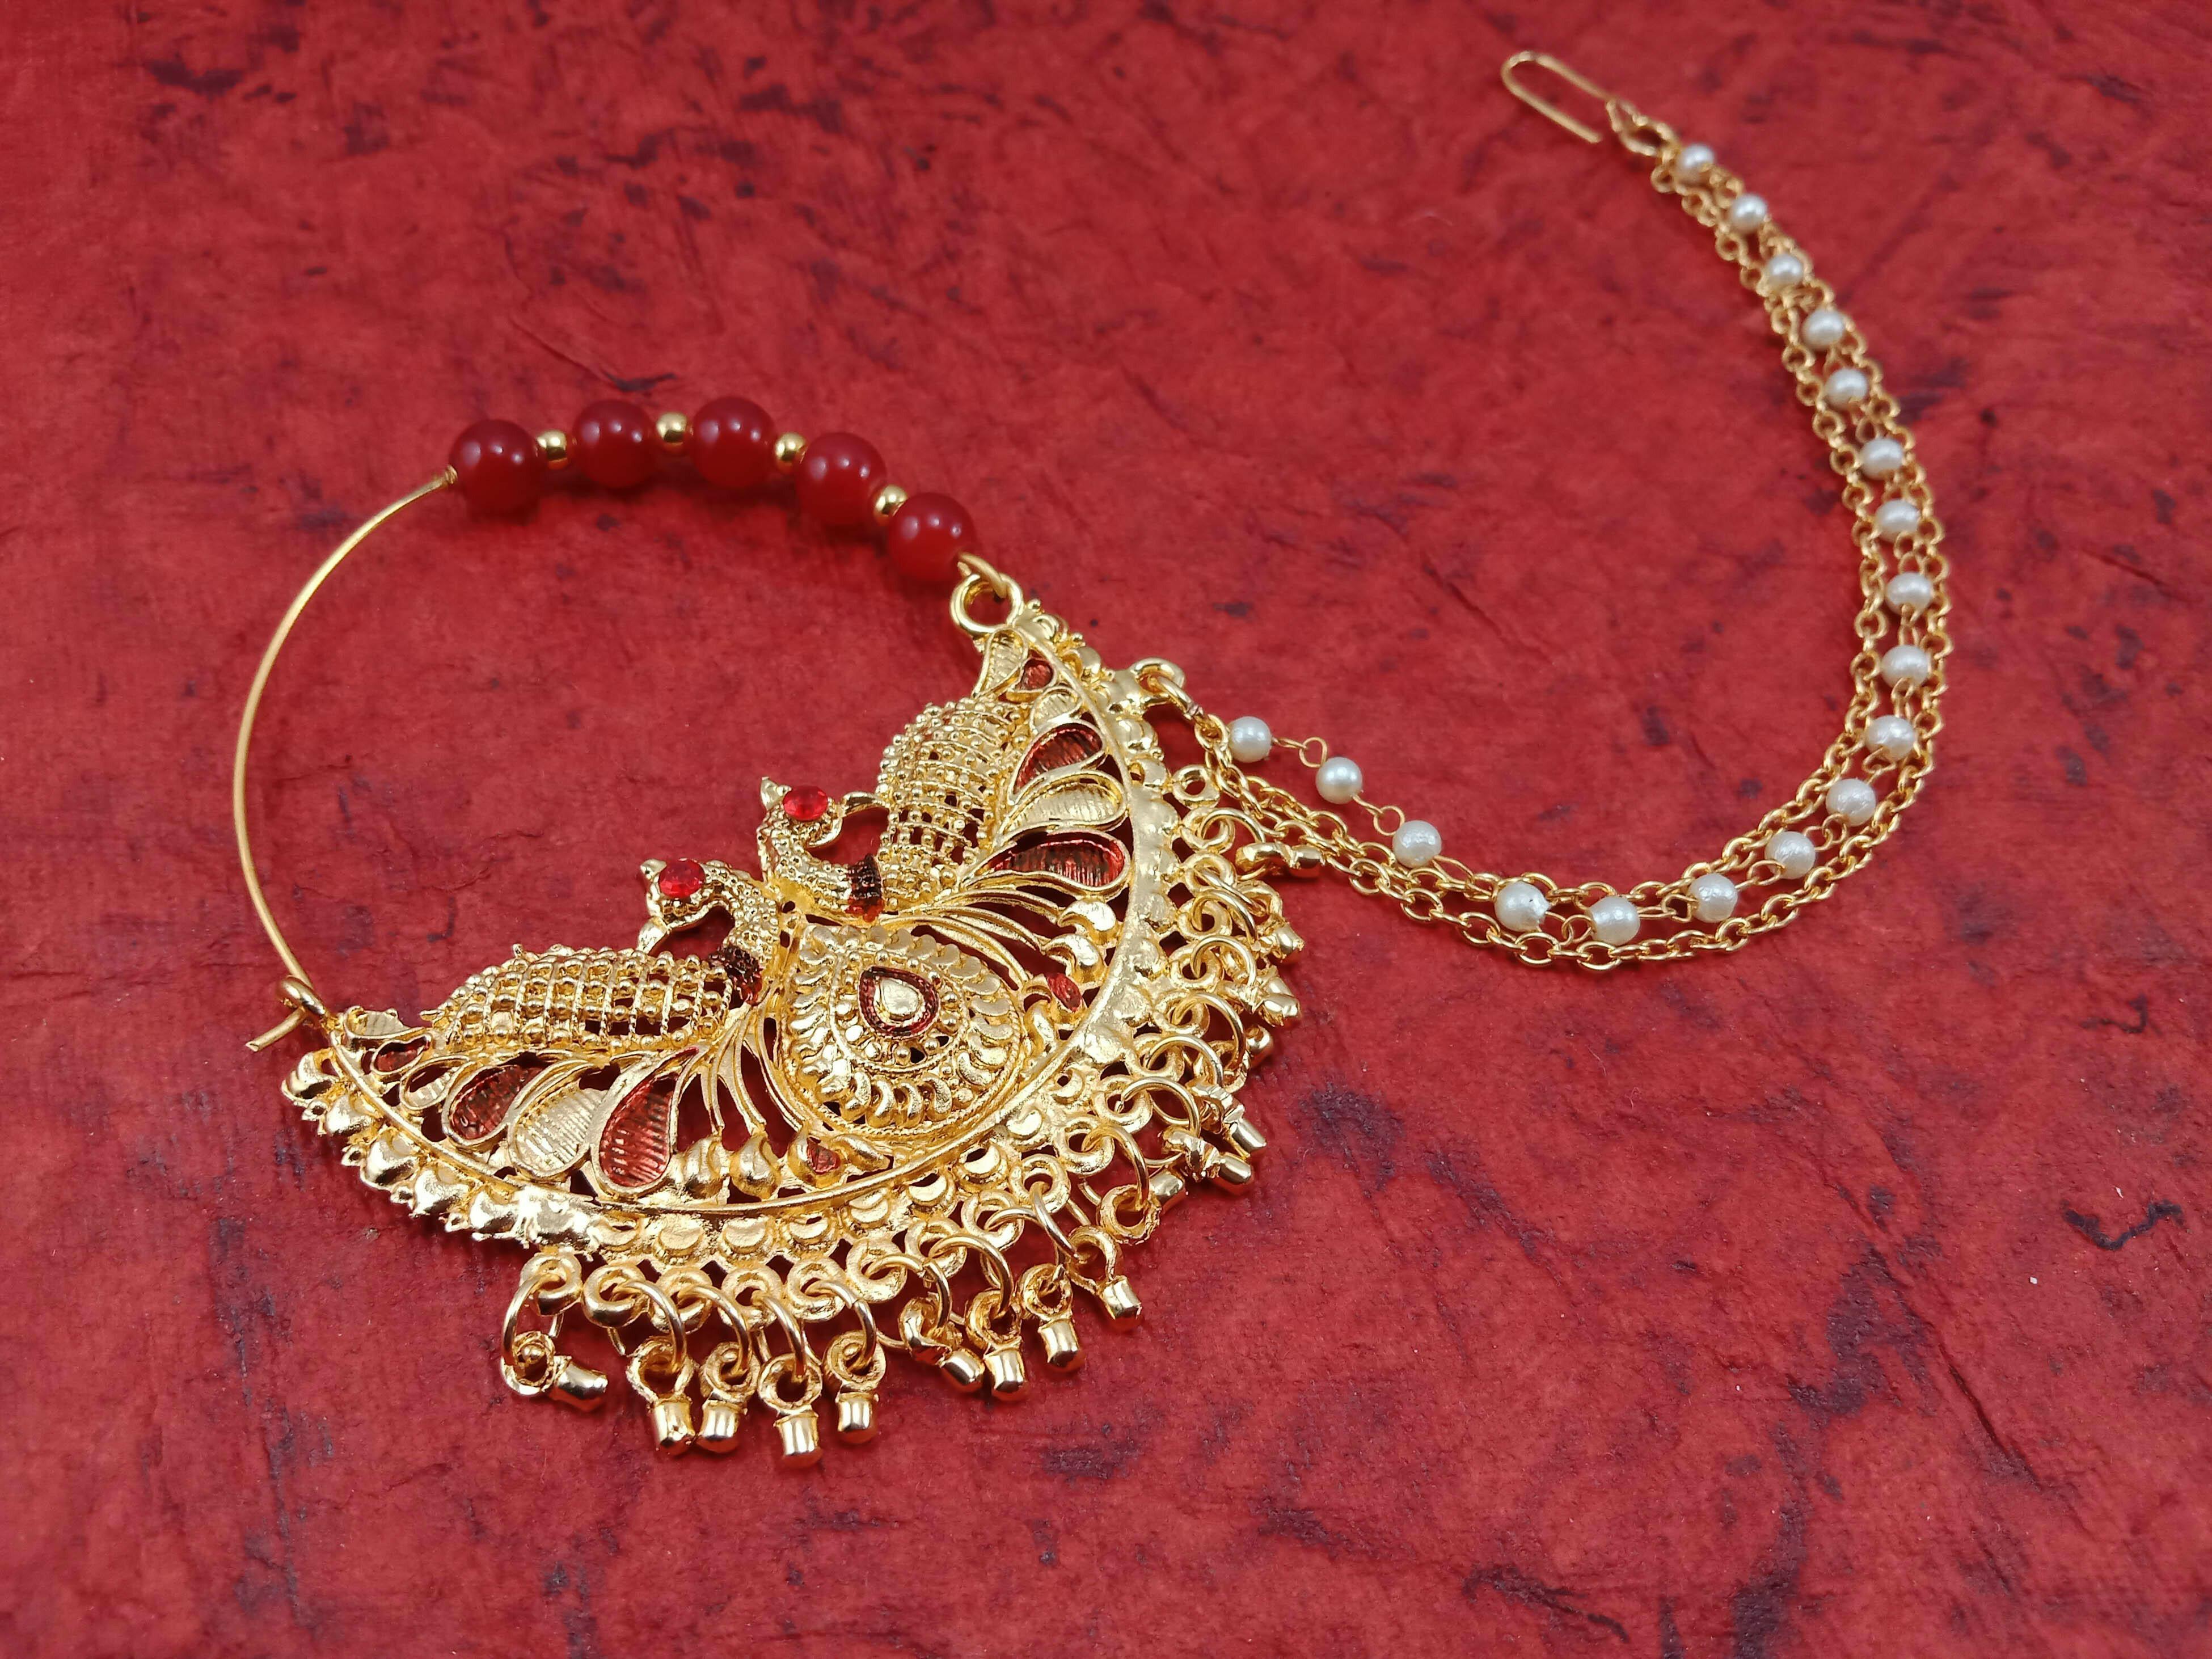
Verma CollectionVerma Collection Zircon Gold-Plated Plated Metal Nathiya
Type: Rings
Brand: VERMA COLLECTION
Price: Rs. 345
Verma CollectionVerma Collection Zircon Gold-Plated Plated Metal Nathiya
Features: Gold-Plated Plating,For Women, Girls,Piercing Required,Silver Weight: Na G